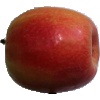
Label: apple_pink_lady